Eduard Prutnik

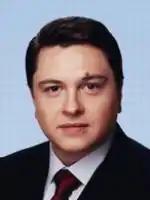
Прутнік Едуард Анатолійович

Eduard Anatoliyovych Prutnik (born 15 January 1973) is a Ukrainian businessman and philanthropist. Chairman of the board of directors of the United World International Foundation.